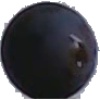
Label: Grape Blue 1